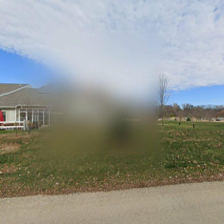
Label: streetView